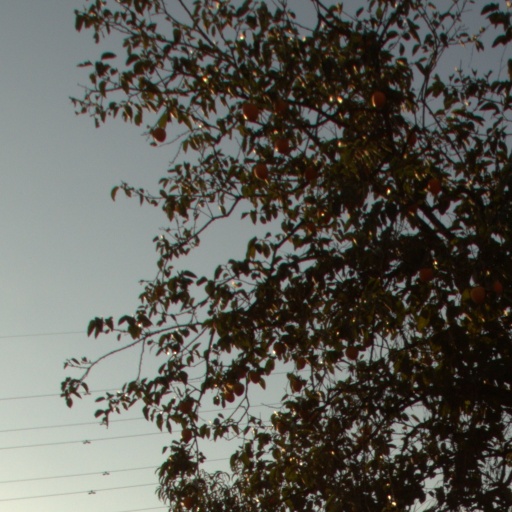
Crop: grape